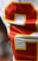
Number: 2